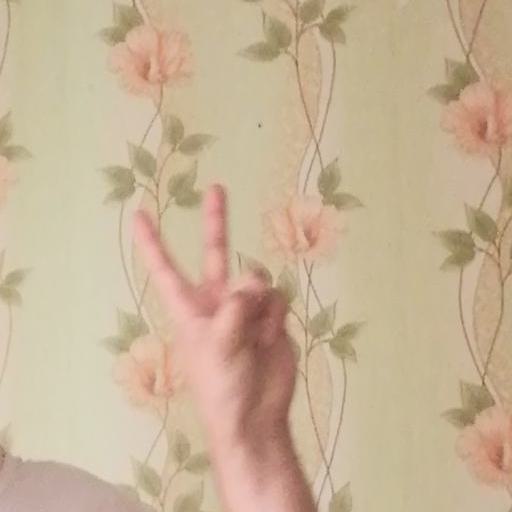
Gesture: peace